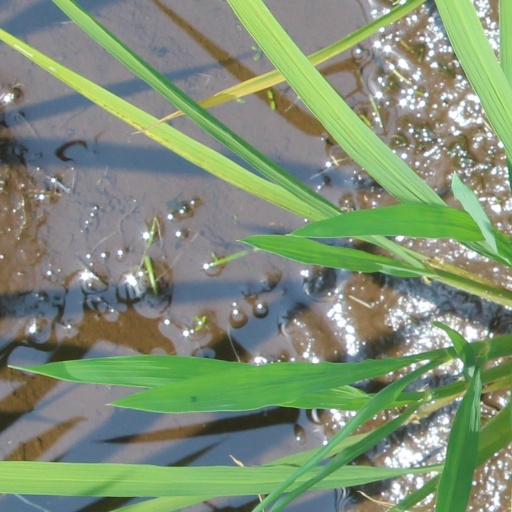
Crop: rice